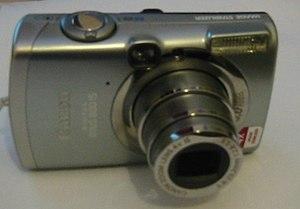
CANON IXUS est une ligne design d'appareil photographique numérique et argentique ultra compacte grand public de la marque japonaise CANON lancée en juin 2000.